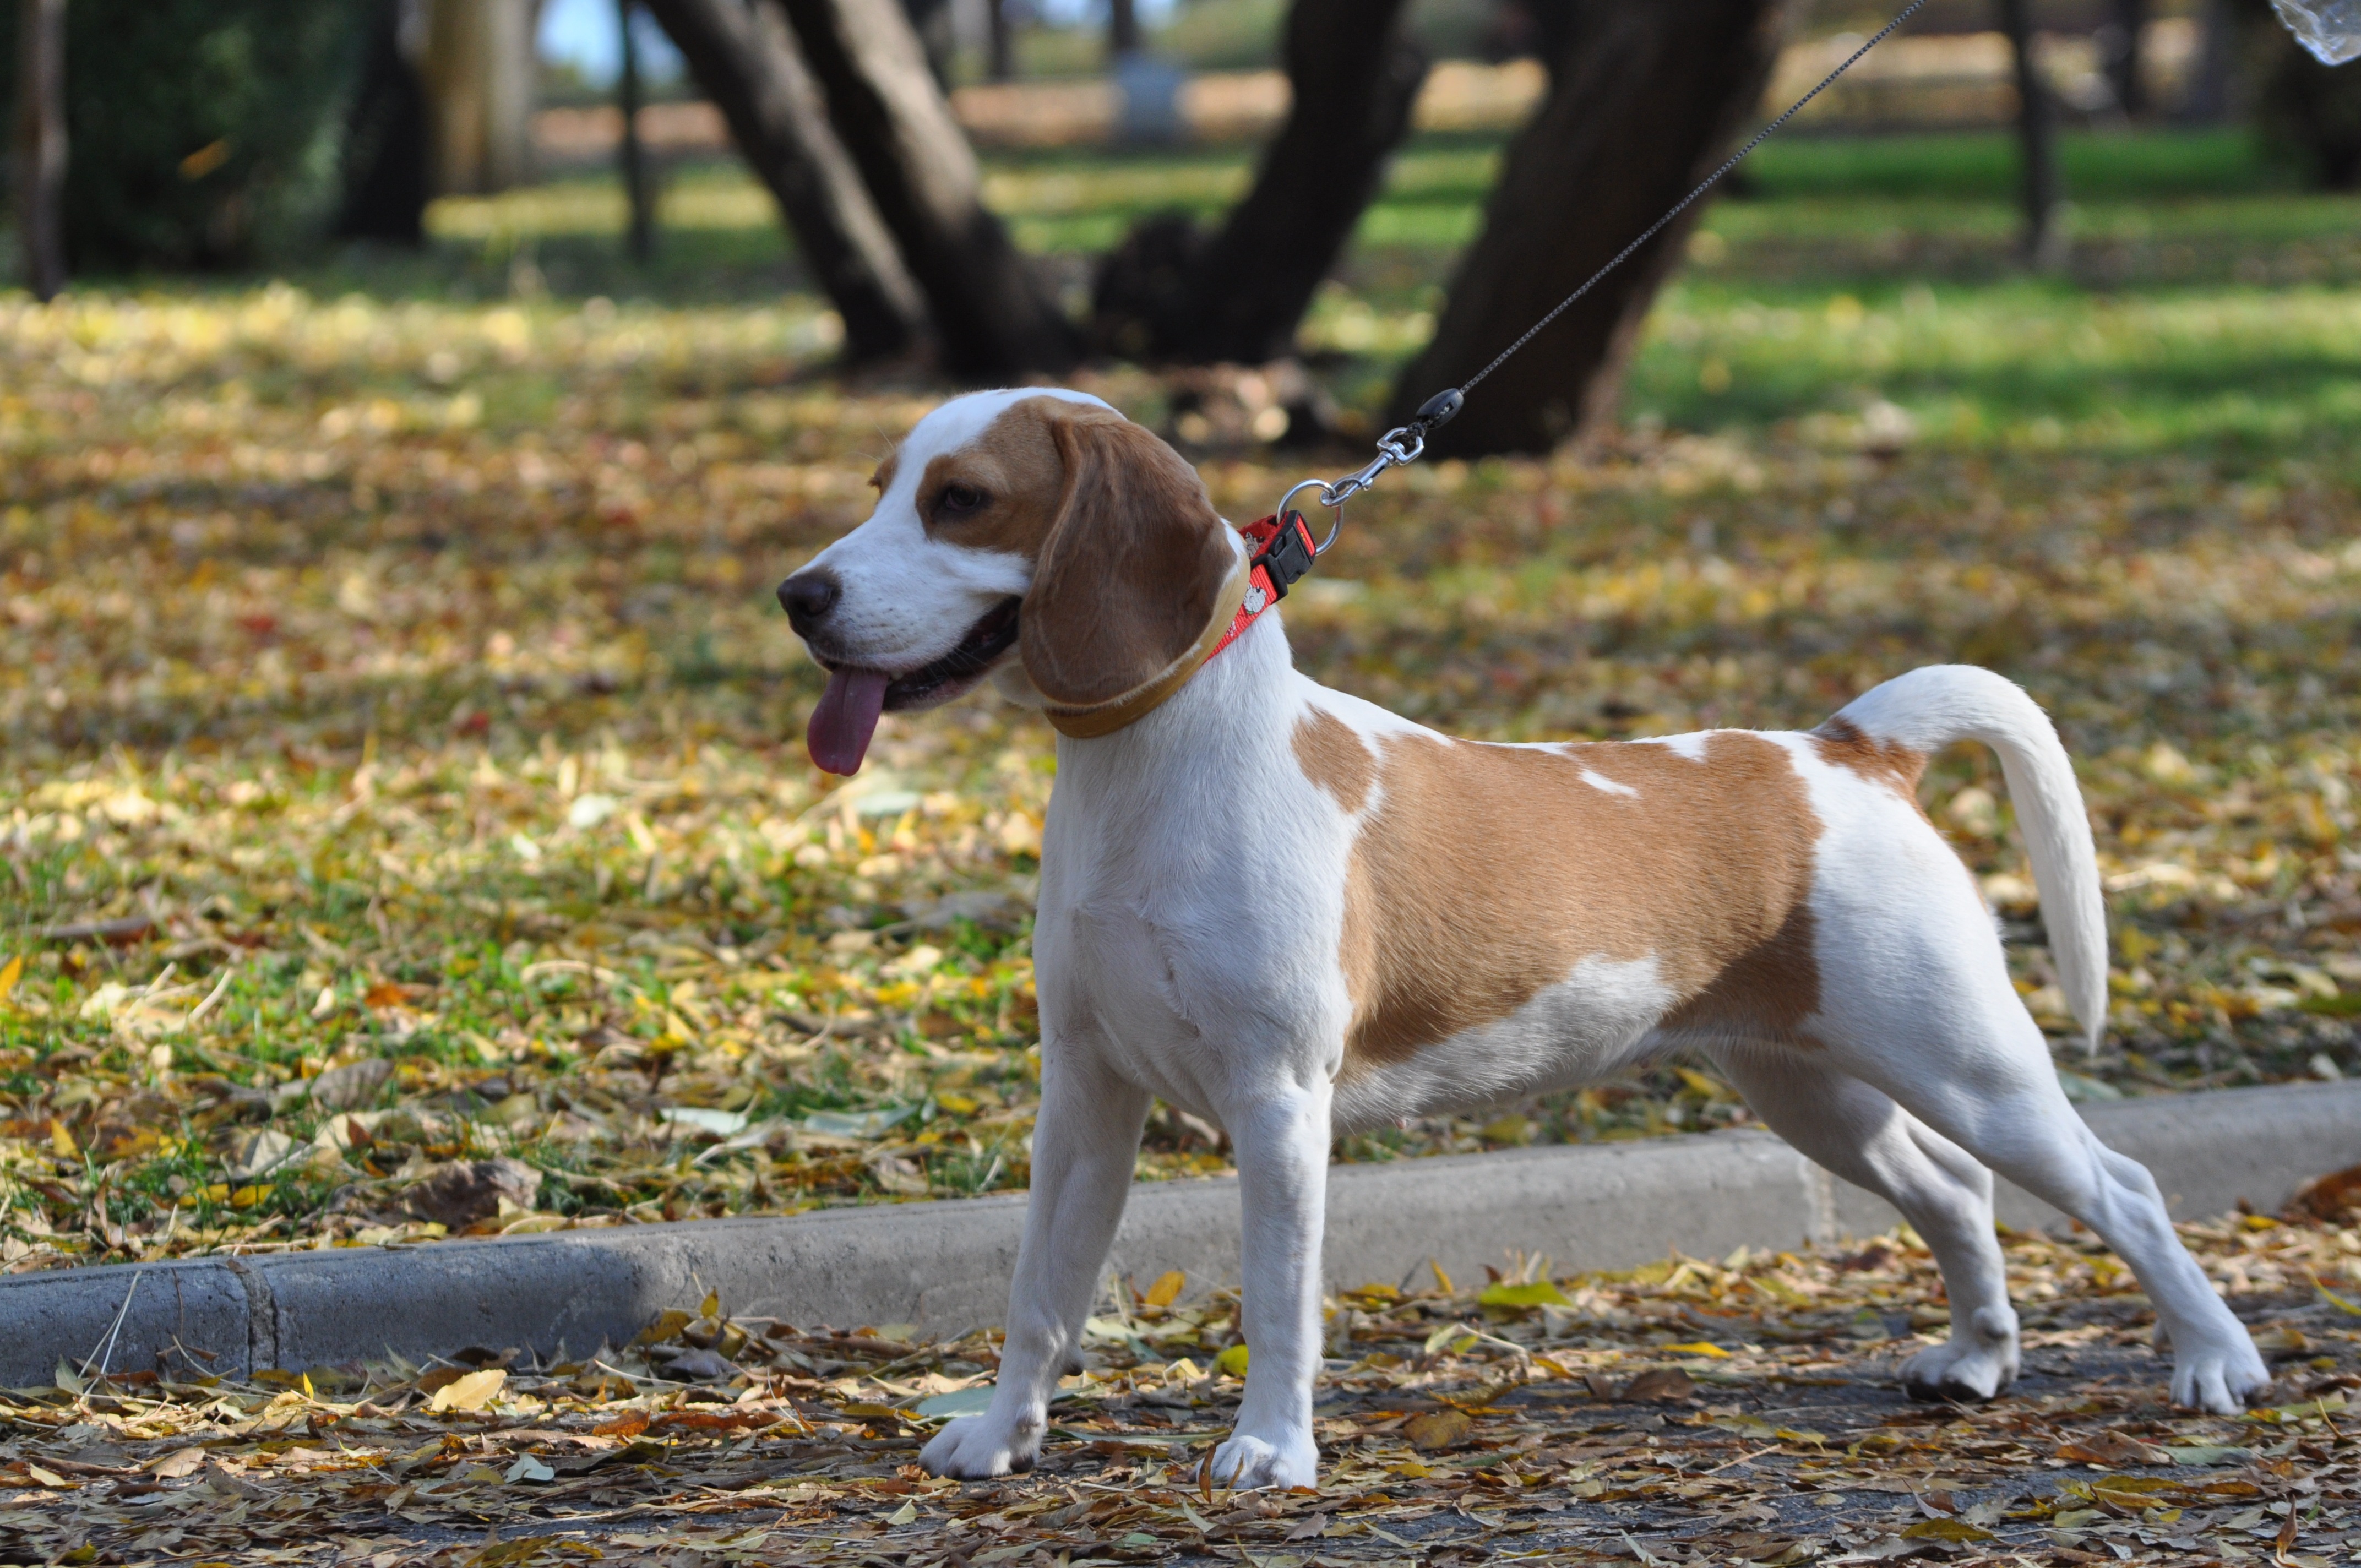
fall, puppy, dog, animal, cute, canine, pet, fur, portrait, young, autumn, park, mammal, friendship, friend, hound, playful, leaves, happy, happiness, furry, little, vertebrate, funny, domestic, beagle, adorable, harrier, dog breed, friendly, breed, doggy, companion, purebred, pedigree, happy dog, walking dog, dog like mammal, carnivoran, beagle harrier, american foxhound, english foxhound, treeing walker coonhound, estonian hound, finnish hound, drever